Subway (restaurant)

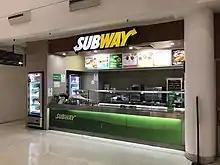
Subway in Sydney, Australia

It was the fastest-growing franchise in the world in 2015 and, as of September 2023, has over 37,000 locations in more than 102 countries and territories. More than half its locations (21,796 or 61.1%) are in the United States. It is the largest single-brand restaurant chain and the largest restaurant operator in the world. Its international headquarters are in Shelton, Connecticut.